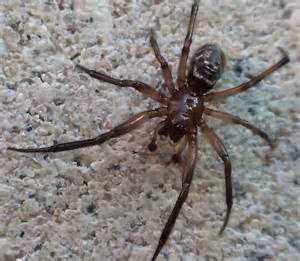
Label: ragno